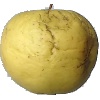
Label: Apple Golden 1